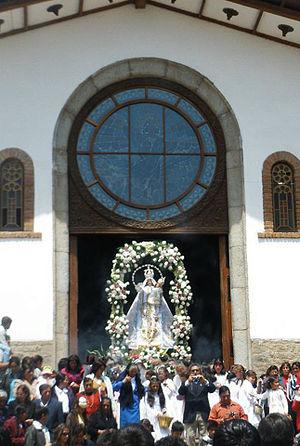
L’Assomption de Marie, qui est appelée Dormition dans la tradition orientale, est la croyance religieuse orthodoxe et catholique selon laquelle la Vierge Marie, mère de Jésus, n'est pas morte comme tout un chacun mais est entrée directement dans la gloire de Dieu. L'expression « après avoir achevé le cours de sa vie terrestre » utilisée par le pape, laisse ouverte la question de savoir si la Vierge Marie est décédée avant son Assomption, ou si elle a été élevée avant la mort.